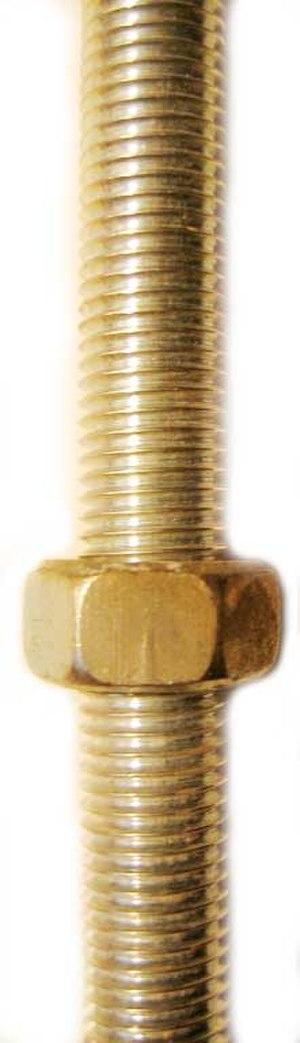
Le filetage gaz est un filetage de tuyauterie très utilisé en plomberie, en hydraulique et en pneumatique. Ce filetage est couramment désigné, pour des raisons historiques, par le sigle BSP. On en distingue deux types, selon le mode de réalisation de l'étanchéité.